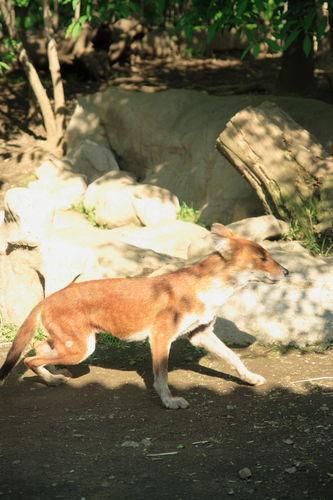
dhole